Rinconada Bikol language

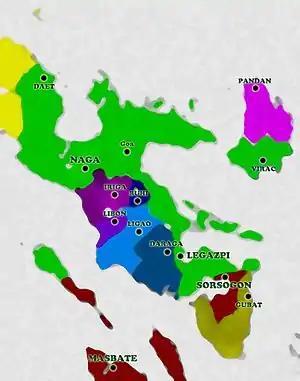
Coverage of Rinconada Bikol language (purple) Coverage of Albay Bikol languages: Buhinon Bikol (dark blue) Libon Bikol (violet) West Miraya Bikol (light blue) East Miraya Bikol (blue-gray)

Although properly considered separate languages, speakers of Rinconada Bikol or Rinconada can communicate with Albay Bikol speakers with ease and without code-switching. A student from Ligao City (West Miraya speaker) studying at a university in Iriga City can understand Rinconada (any variant) and can be understood by Rinconada speakers as well. The same thing will happen if a local tourist from Rinconada visits the Cagsawa Ruins in Albay or visits Donsol, Sorsogon (East Miraya speaker) for the annual whale shark sightings. The difference between Rinconada and Albay Bikol (both are included in the Inland Bikol group) is comparable to German and Yiddish or Portuguese and Galician, while the differences between variants are comparable to those between English US, English British and English Australian. The mutual intelligibility of Rinconada and Albay Bikol is 80% to 85%, while intelligibility between variants is 95% to 98%.